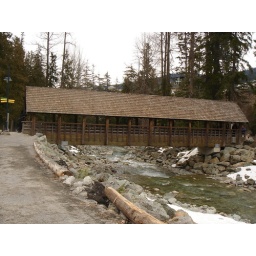
the bridge over the river